Govind Sakharam Sardesai

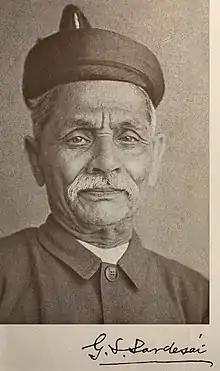
Sardesai, with signature, about 1938

The historian Tryambak Shankar Shejwalkar had worked as his assistant in the above endeavour. Shejwalkar had written the preface to one of his volumes on the Peshwas; Sardesai had asked him to write the preface because Shejwalkar held some contrary historical views.